Genius (mythology)

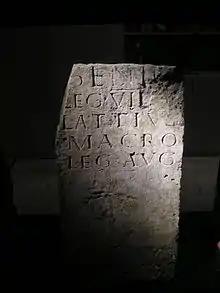
Inscription on votive altar to the genius of Legio VII Gemina by L. Attius Macro (CIL II 5083)

If the "genius" of the "imperator", or commander of all troops, was to be propitiated, so was that of all the units under his command. The provincial troops expanded the idea of the "genii" of state; for example, from Roman Britain have been found altars to the "genii" of "Roma", "Roma aeterna", "Britannia", and to every "legion", "cohors", "ala" and "centuria" in Britain, as well as to the "praetorium" of every "castra" and even to the "vexillae". Inscriptional dedications to "genius" were not confined to the military. From Gallia Cisalpina under the empire are numerous dedications to the "genii" of persons of authority and respect; in addition to the emperor's "genius principis", were the "genii" of patrons of freedmen, owners of slaves, patrons of guilds, philanthropists, officials, villages, other divinities, relatives and friends. Sometimes the dedication is combined with other words, such as "to the genius and honor" or in the case of couples, "to the genius and Juno".